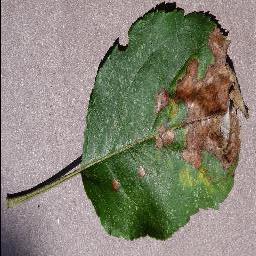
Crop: apple
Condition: black_rot